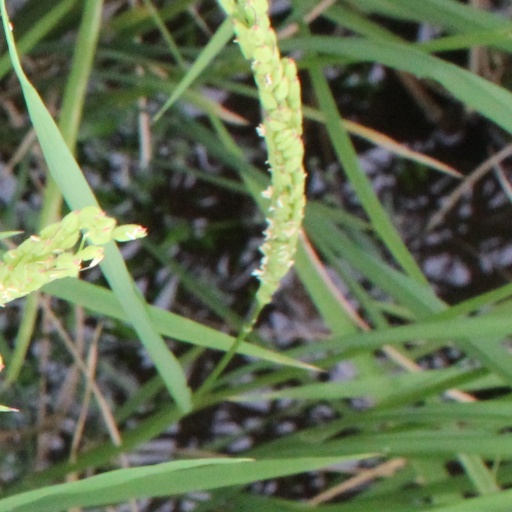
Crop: rice